Paleoneurobiology

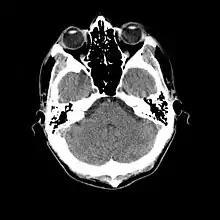
Normal human brain CT scan

A brain endocast is the imprintation of the inner features of a cranium that captures the details created from pressure exerted on the skull by the brain itself. Endocasts can be formed naturally by sedimentation through the cranial foramina which becomes rock-hard due to calcium deposition over time, or artificially by creating a mold from silicon or latex that is then filled with plaster-of-Paris while sitting in a water bath to equalize forces and retain the original shape. Natural endocasts are very rare; most of those that are studied are the result of artificial methods. Although the name implies that it is a copy of the once living brain, endocasts rarely exhibit convolutions due to buffering by the pia mater, arachnoid mater, and dura mater that once surrounded and protected the brain tissue. Furthermore, not all endocasts are created from a complete cranial fossil and subsequently, the missing parts are approximated based on similar fossils. In some cases, fragments from several fossils of the same species are used to construct a single endocast.